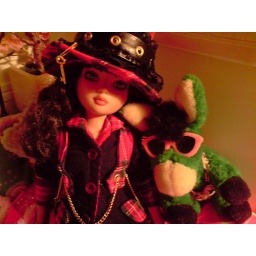
Sarah new Pants and top in black & red